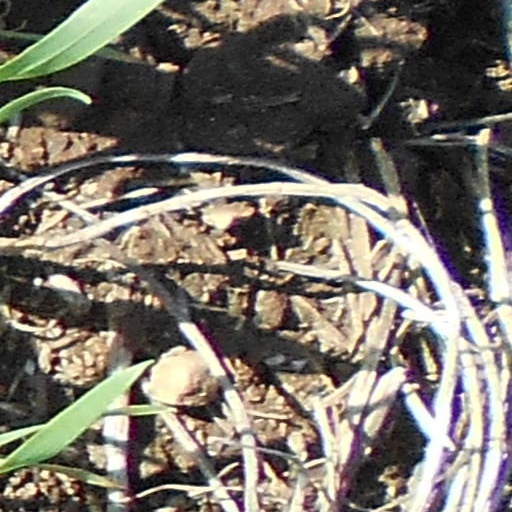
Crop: wheat